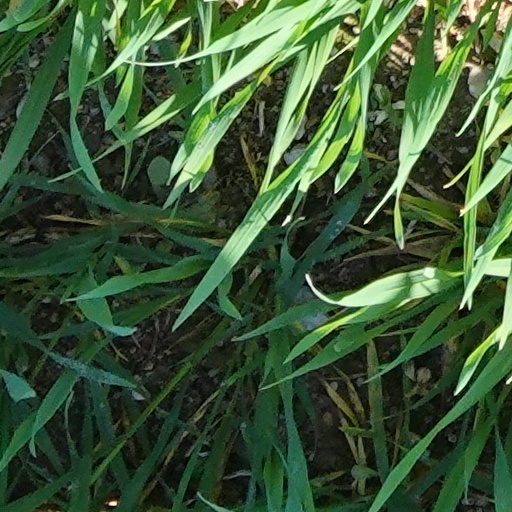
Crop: wheat